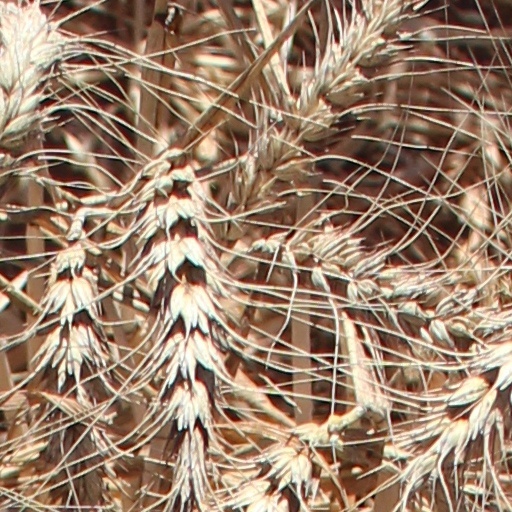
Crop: wheat